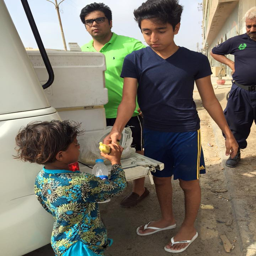
food given to a child